Rock & Rail

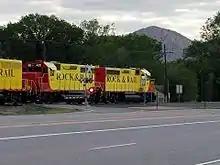
A trio of Rock & Rail RR EMD GP40s roll westward without any cars through Cañon City, Colorado.

Rock and Rail is a short line railroad operating in southern Colorado that is currently a subsidiary of Martin Marietta Materials. The company began operations in July 1988.